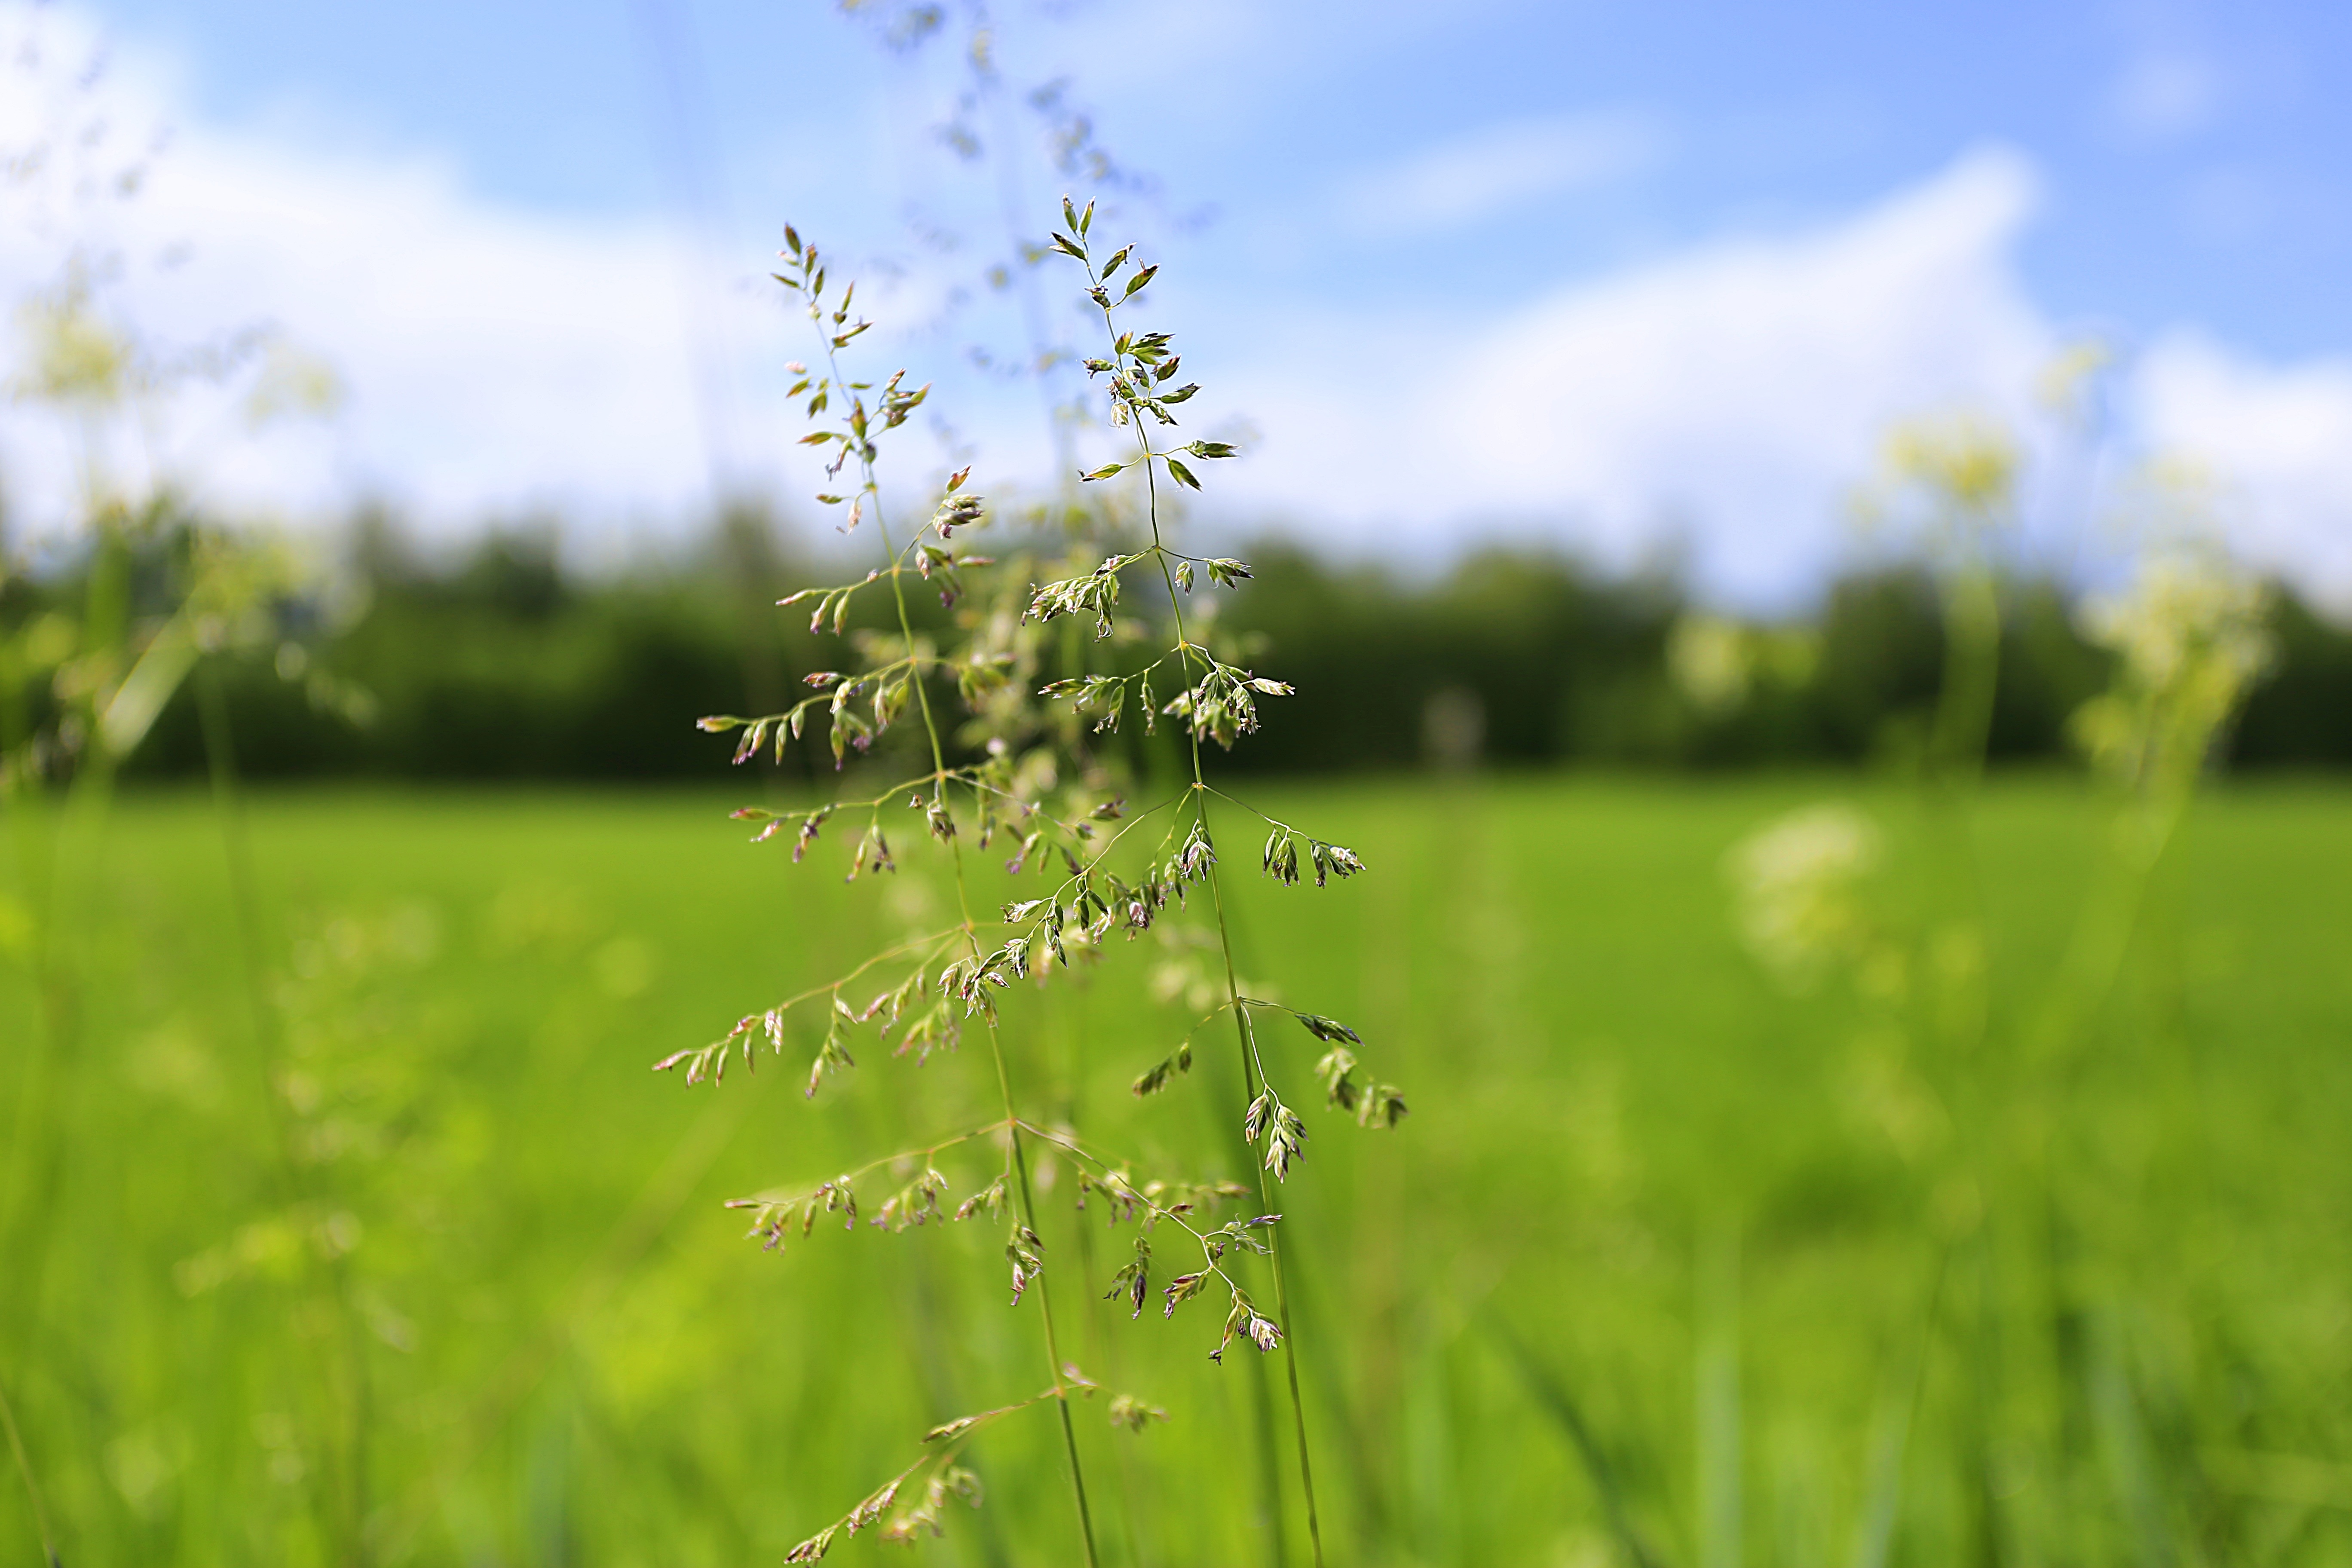
landscape, water, nature, grass, blossom, plant, sky, sun, field, lawn, meadow, prairie, sunlight, flower, summer, green, crop, journey, macro, pasture, agriculture, flora, plain, wildflower, flowers, stroll, grassland, wetland, beauty, habitat, ecosystem, living nature, beauty in nature, the way, greens, flowering plant, natural environment, grass family, land plant